Mount Sarnegor

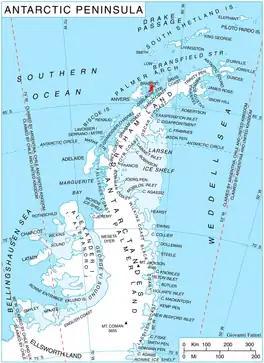
Location of Brabant Island in the Antarctic Peninsula region.

Mount Sarnegor is the mostly ice-covered mountain of elevation 1189 m in Solvay Mountains on Brabant Island in the Palmer Archipelago, Antarctica. It has steep and partly ice-free southwest and northwest slopes, and surmounts Zlatiya Glacier to the north, Rush Glacier to the south and Aluzore Gap to the east-northeast. A westerly offshoot of the feature forms Sidell Spur, extending to the seashore.